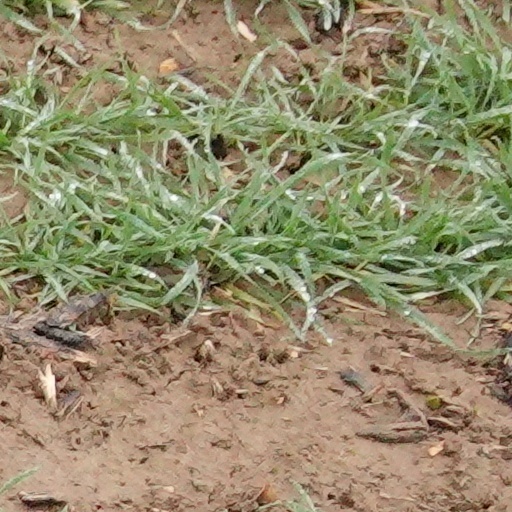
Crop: wheat